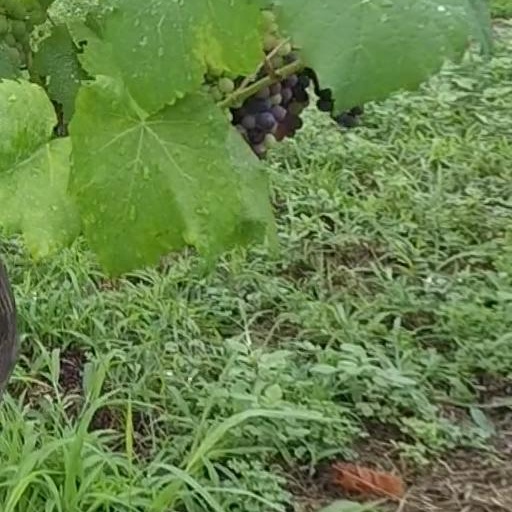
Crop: grape